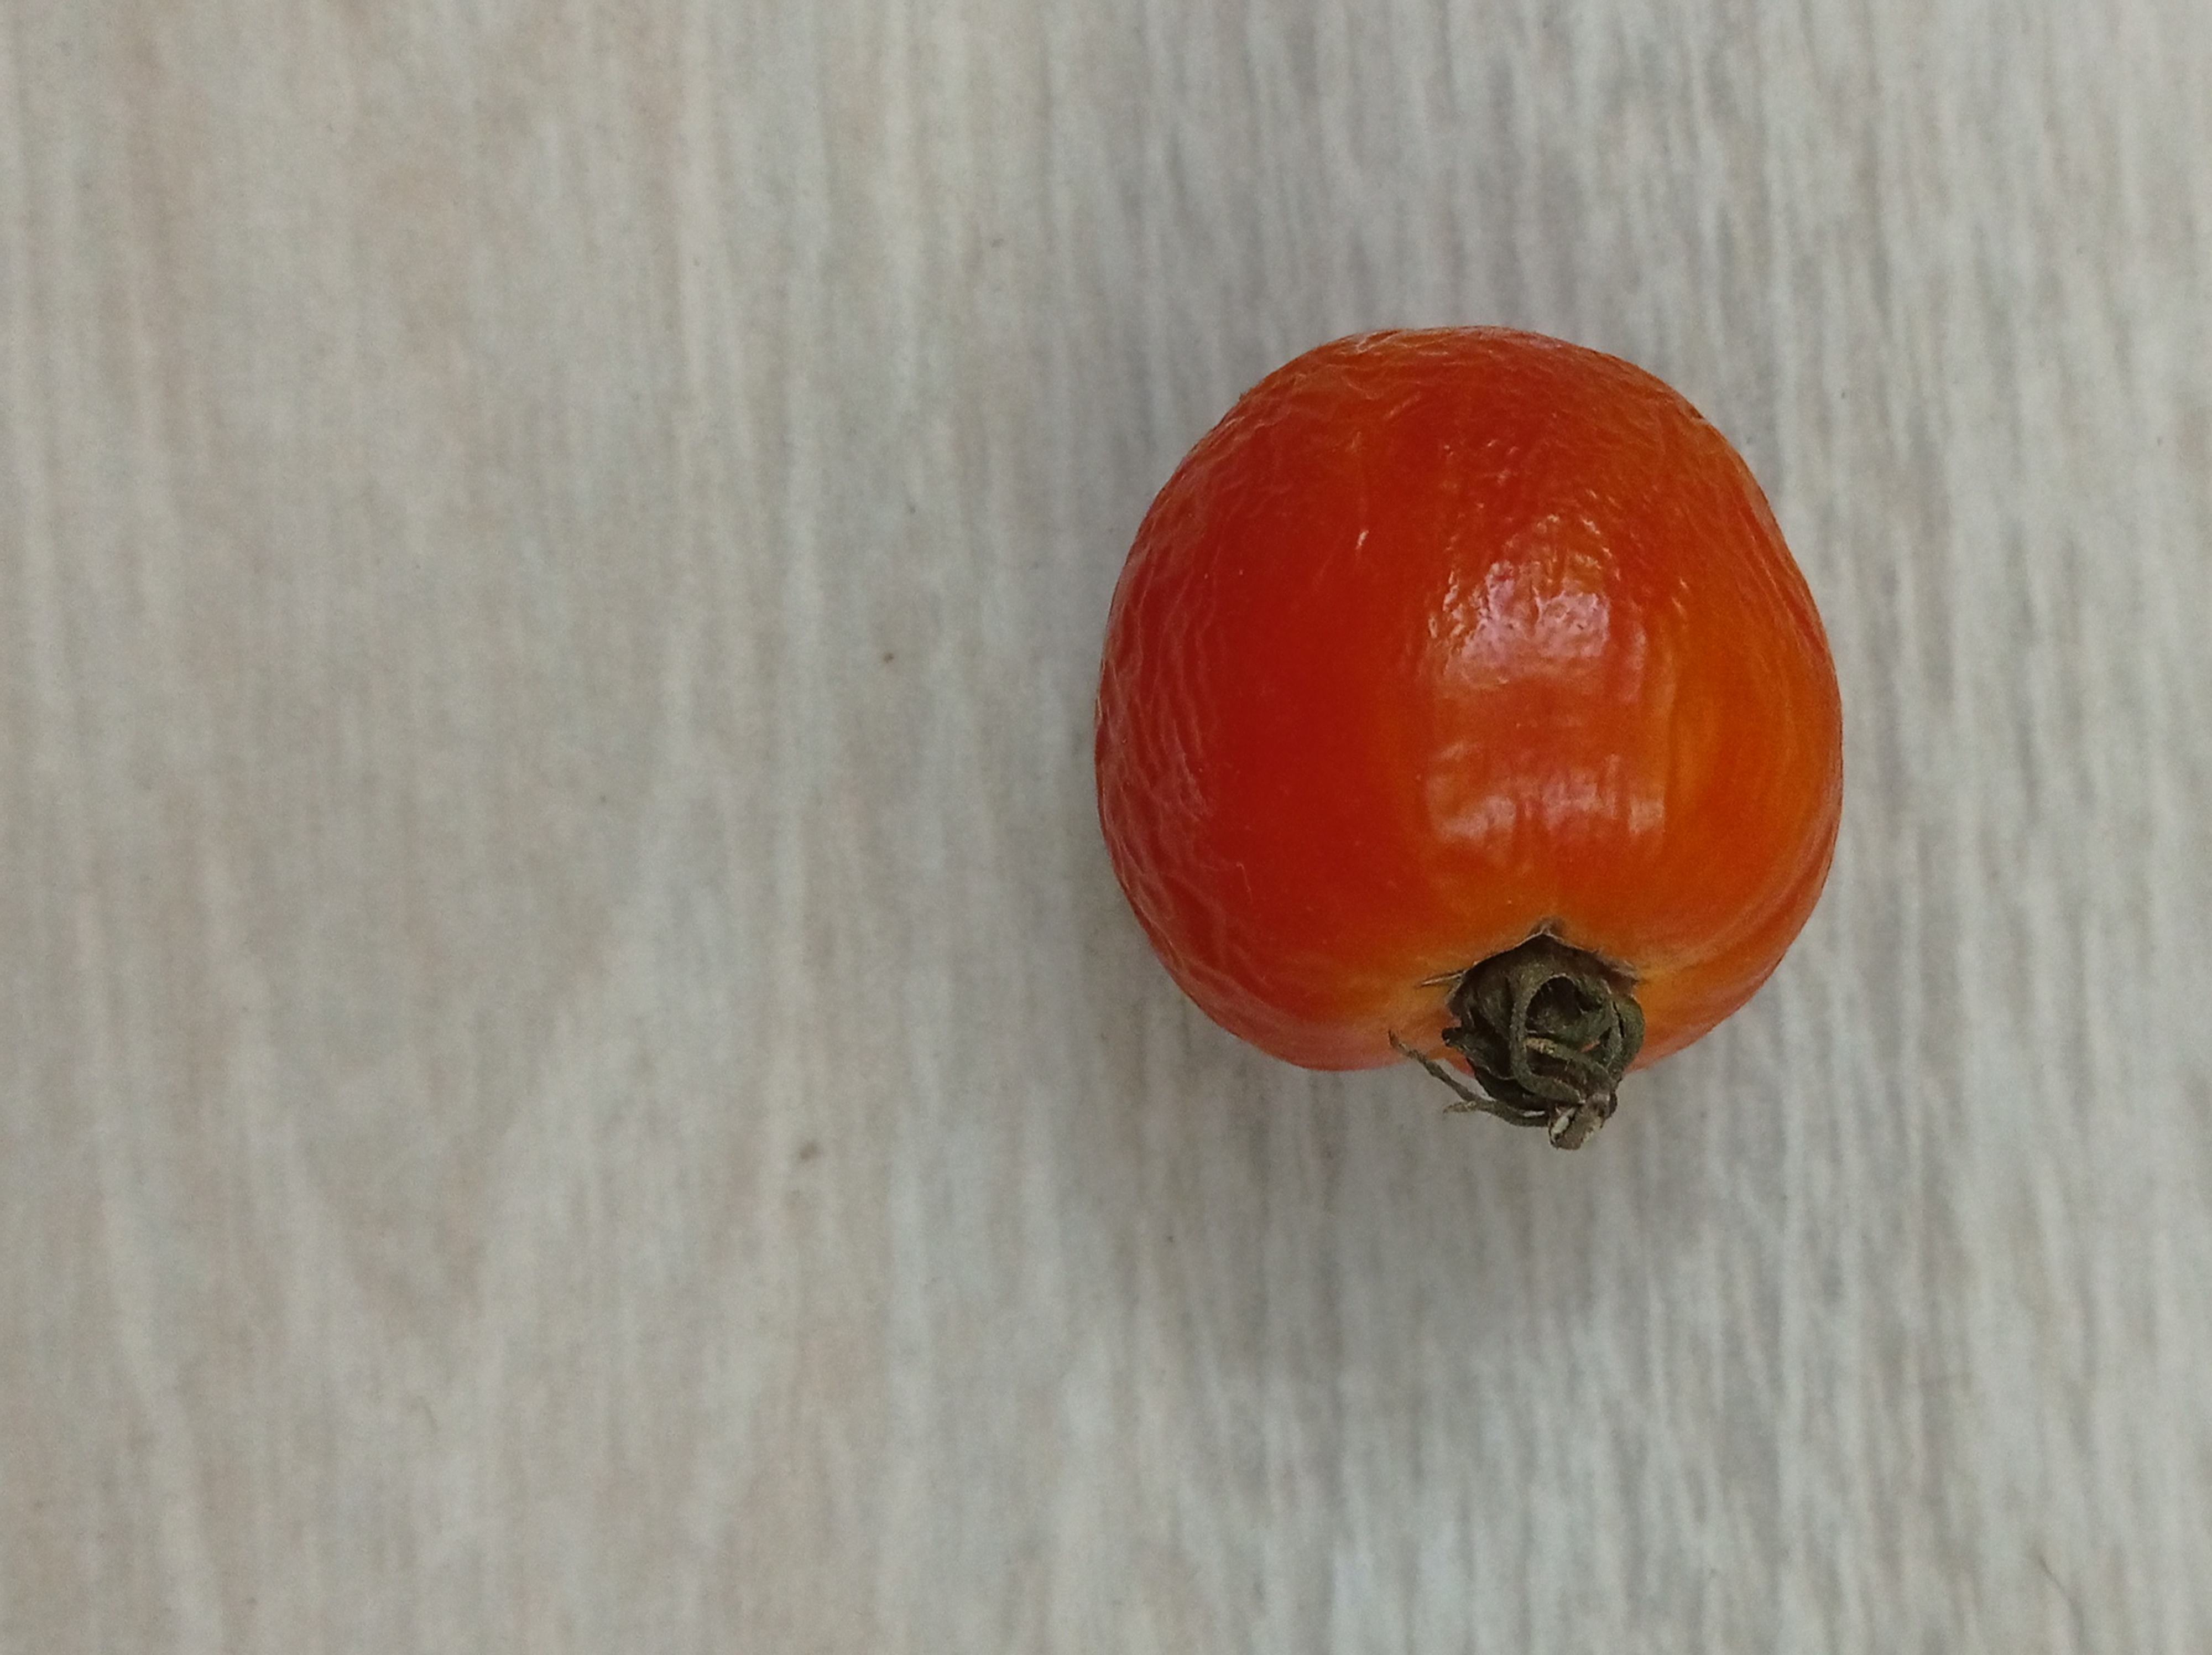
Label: Fresh